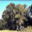
Label: oak_tree